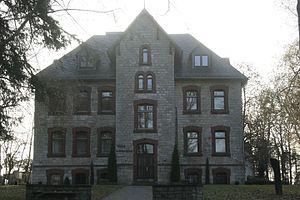
Weyerbusch est une municipalité allemande située dans le land de Rhénanie-Palatinat et l'arrondissement d'Altenkirchen.